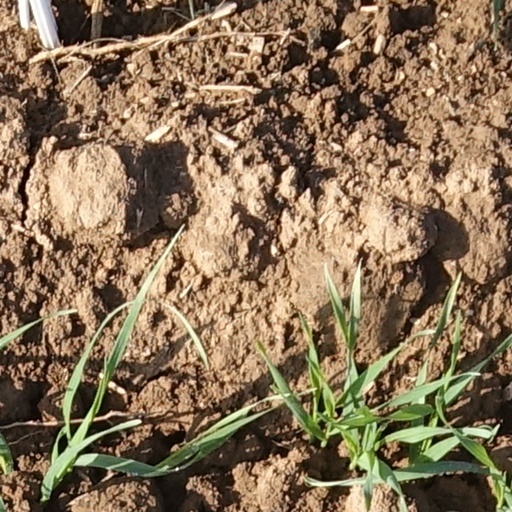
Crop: wheat